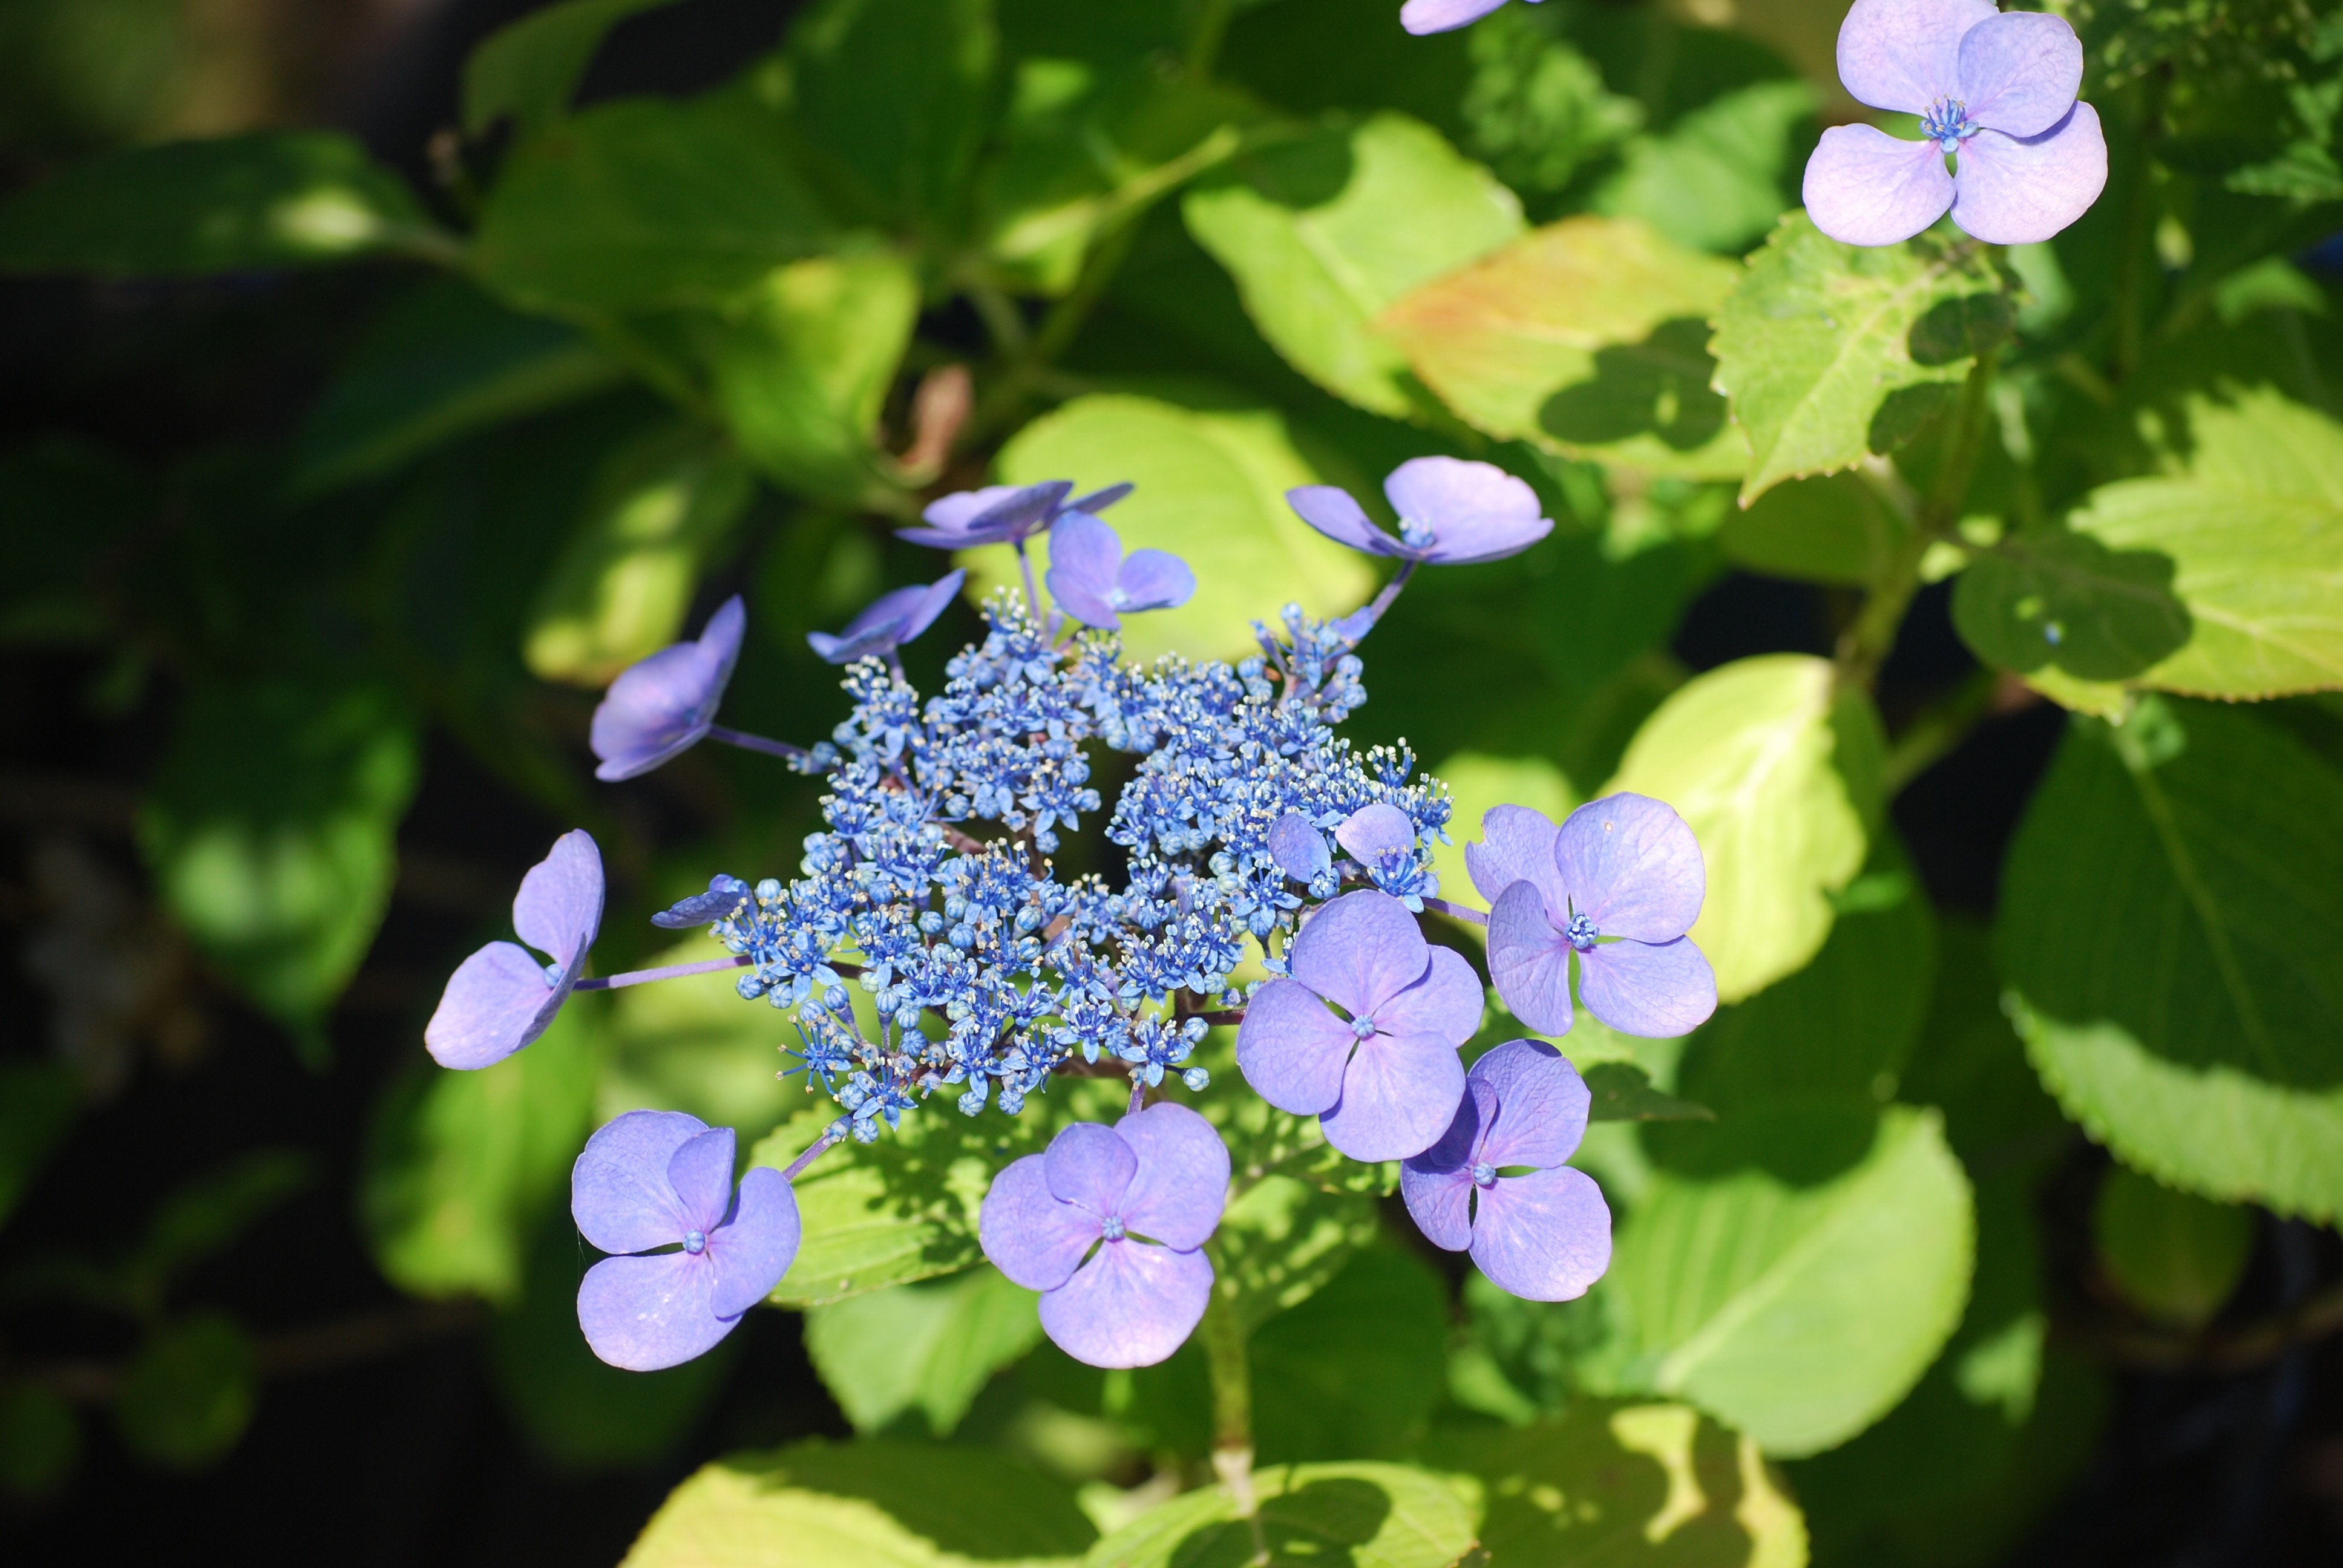
nature, blossom, plant, flower, purple, petal, bloom, green, insect, botany, blue, butterfly, garden, flora, hydrangea, invertebrate, wildflower, flowers, macro photography, inflorescence, flowering plant, greenhouse hydrangea, hydrangeaceae, annual plant, land plant, hydrangea serrata